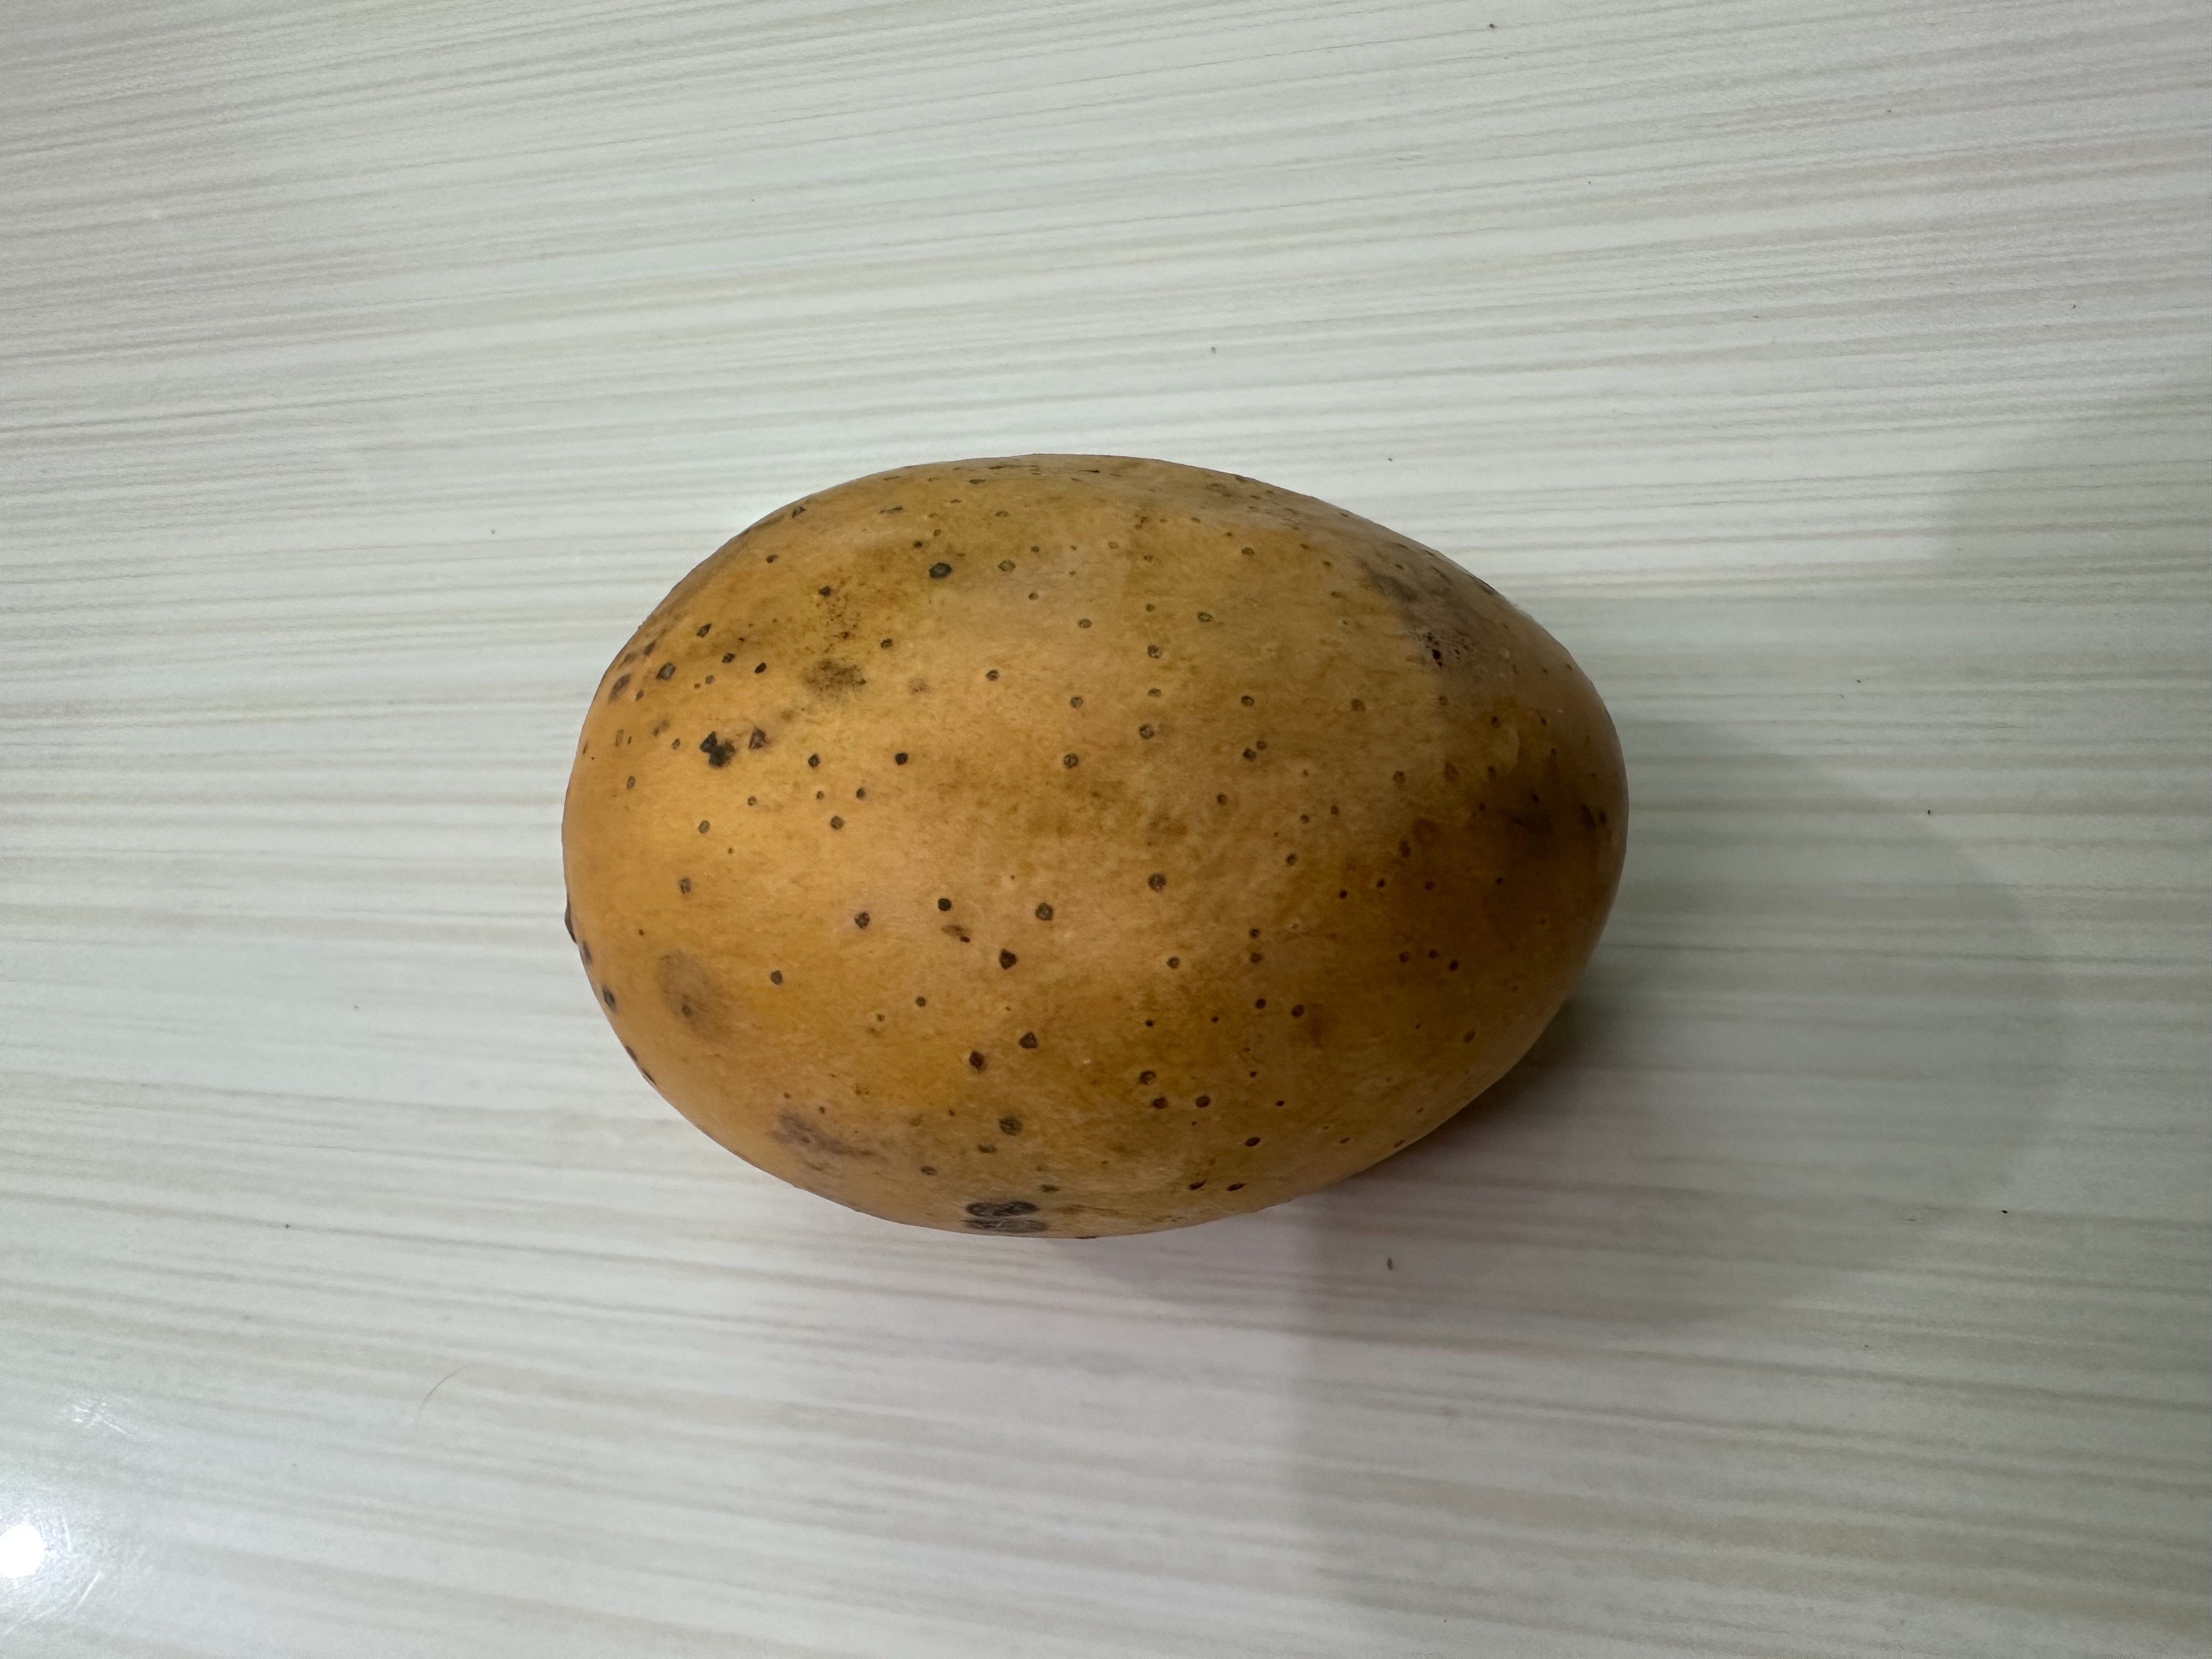
Mango variety: Langra